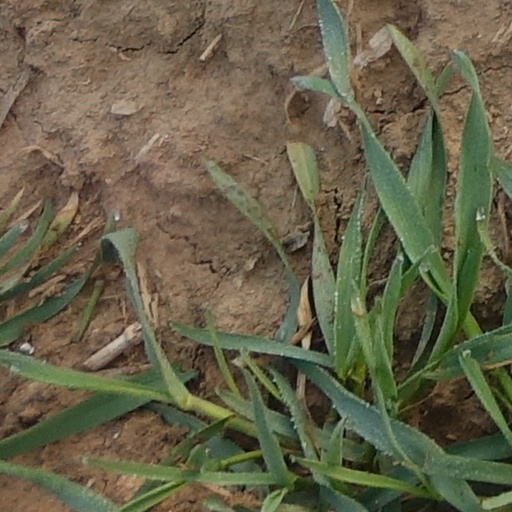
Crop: wheat